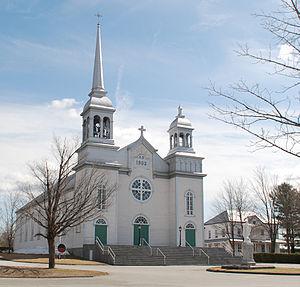
Courcelles est une municipalité du Québec située dans la MRC du Granit en Estrie.
Voici une liste des lieux de culte catholiques du Québec divisée par région administrative.